Recep Tayyip Erdoğan

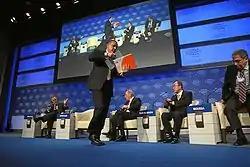
Erdoğan walks out of the session at the World Economic Forum in 2009, vows never to return.

Turkish foreign policy during Erdoğan's tenure as prime minister has been associated with the name of Ahmet Davutoğlu. Davutoğlu was the chief foreign policy advisor of Prime Minister Recep Tayyip Erdoğan before he was appointed foreign minister in 2009. The basis of Erdoğan's foreign policy is based on the principle of "don't make enemies, make friends" and the pursuit of "zero problems" with neighboring countries.